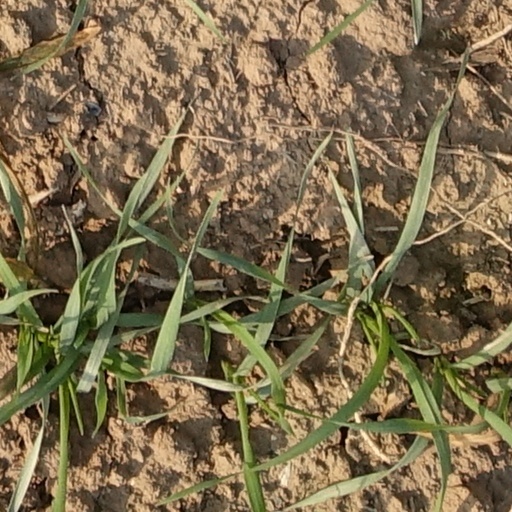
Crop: wheat